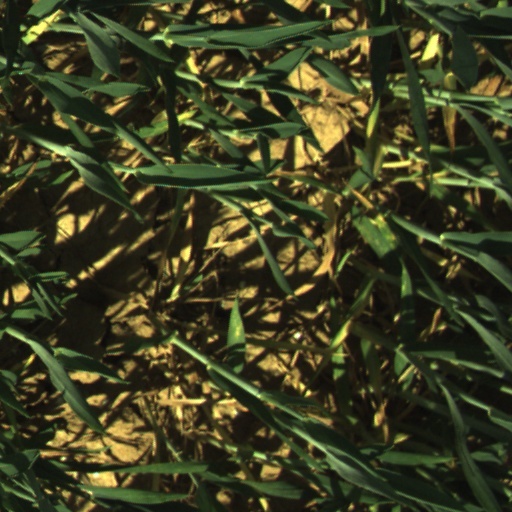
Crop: wheat